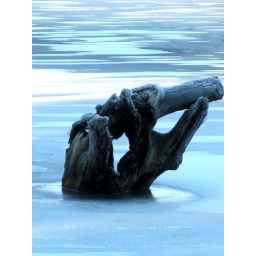
Old tree in the water